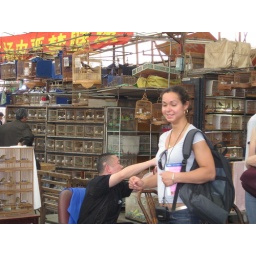
Lisa a little overwhelmed by the noise in the bird section of the market